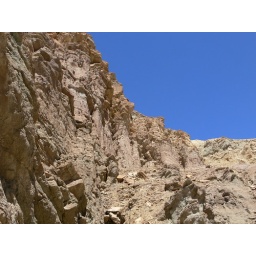
A small but beutiful canyon near bad water